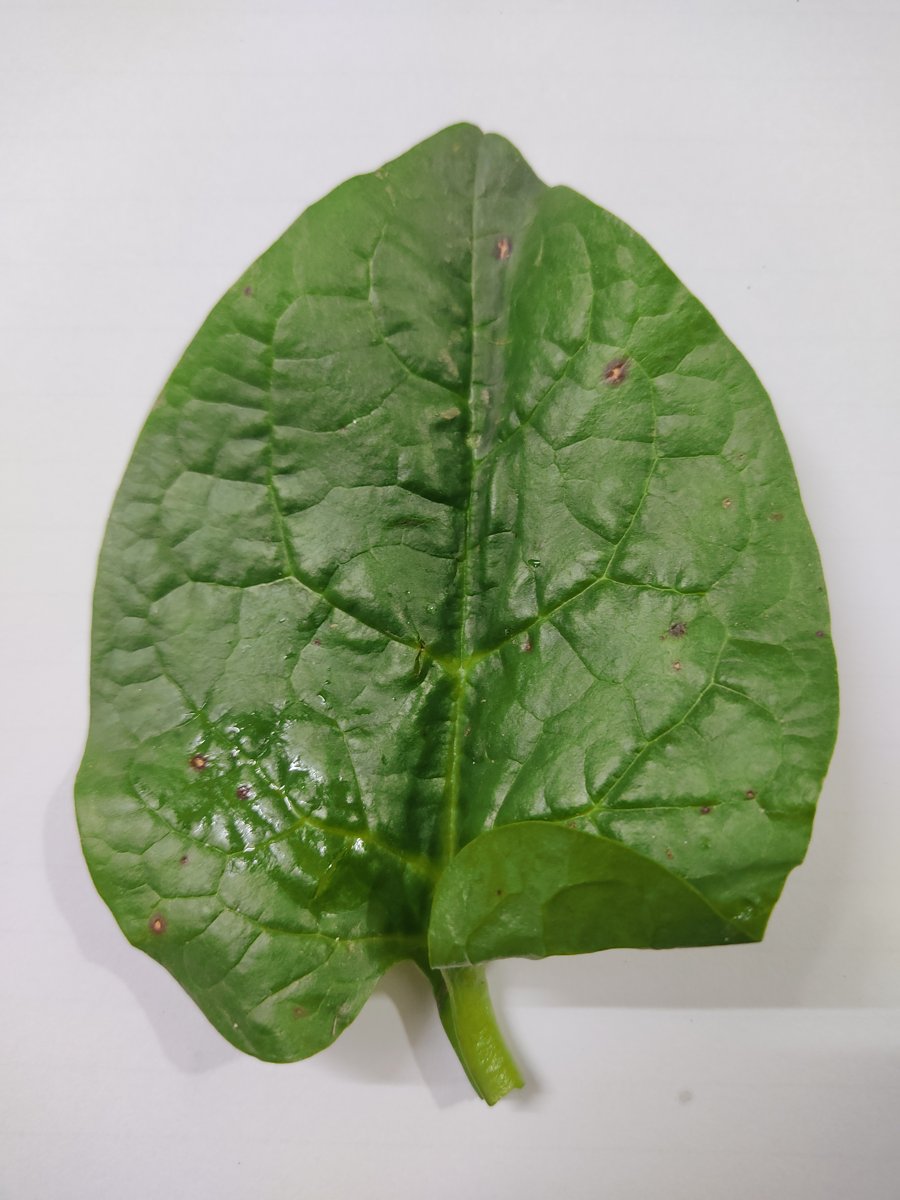
Label: Bacterial-Spot